Ulupi

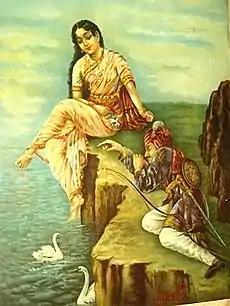
Ulupi and Arjuna

Arjuna, the third Pandava brother, was exiled from Indraprastha, the capital city of the kingdom, to go on a twelve-year pilgrimage as a penance for violating the terms of his marriage to Draupadi, the brothers' common wife. Accompanied by Brahmins, Arjuna went to the north eastern region of present-day India.